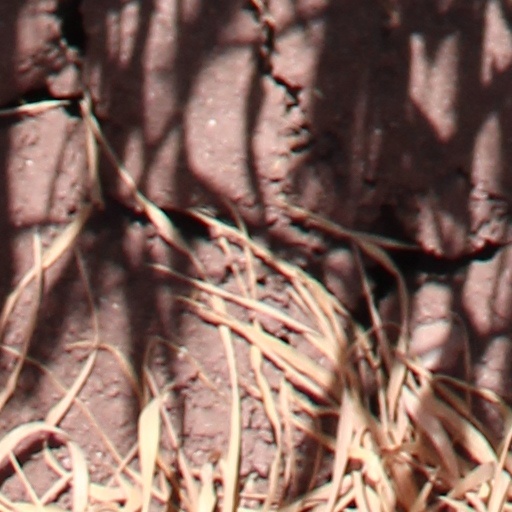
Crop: wheat